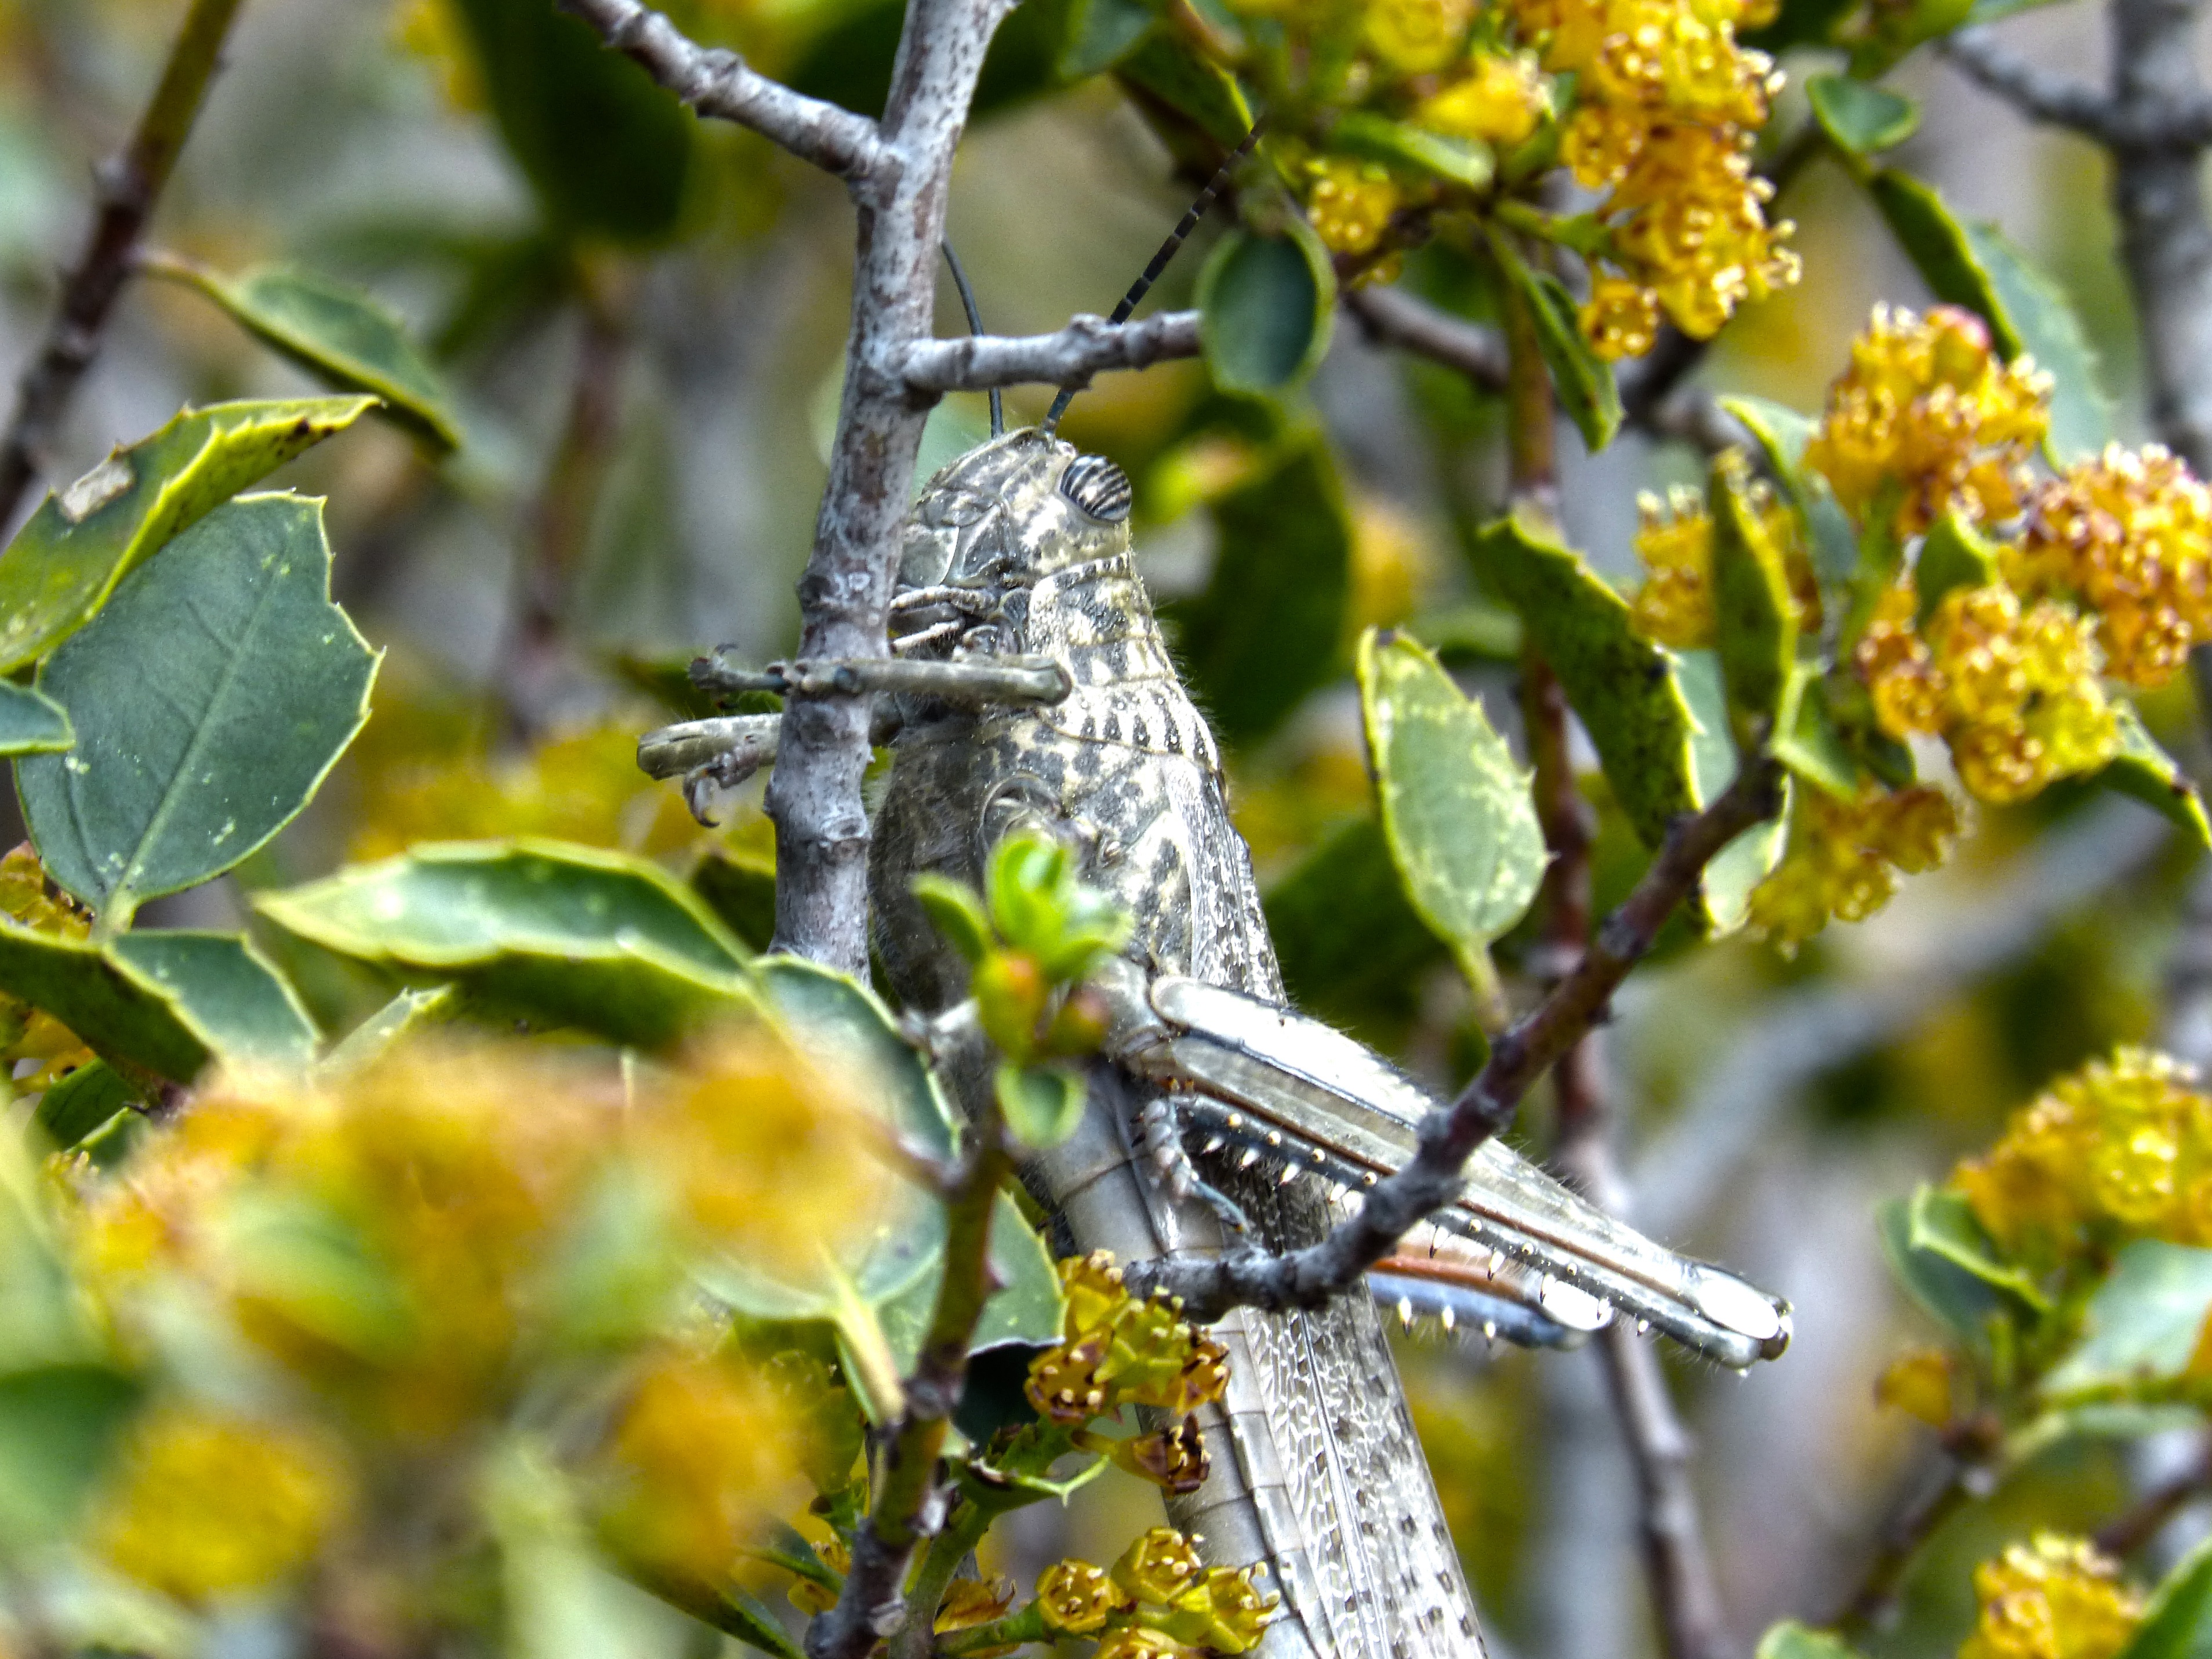
tree, branch, plant, fruit, leaf, flower, food, produce, insect, autumn, botany, flora, fauna, invertebrate, lobster, shrub, detail, grasshopper, macro photography, flowering plant, woody plant, land plant